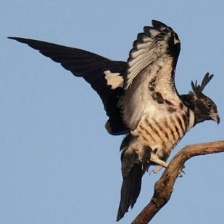
Species: BLACK BAZA
Scientific name: AVICEDA LEUPHOTES